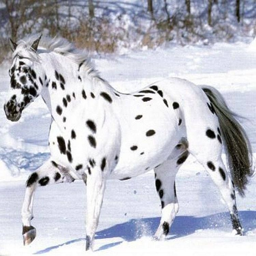
beautiful in the snow ♥